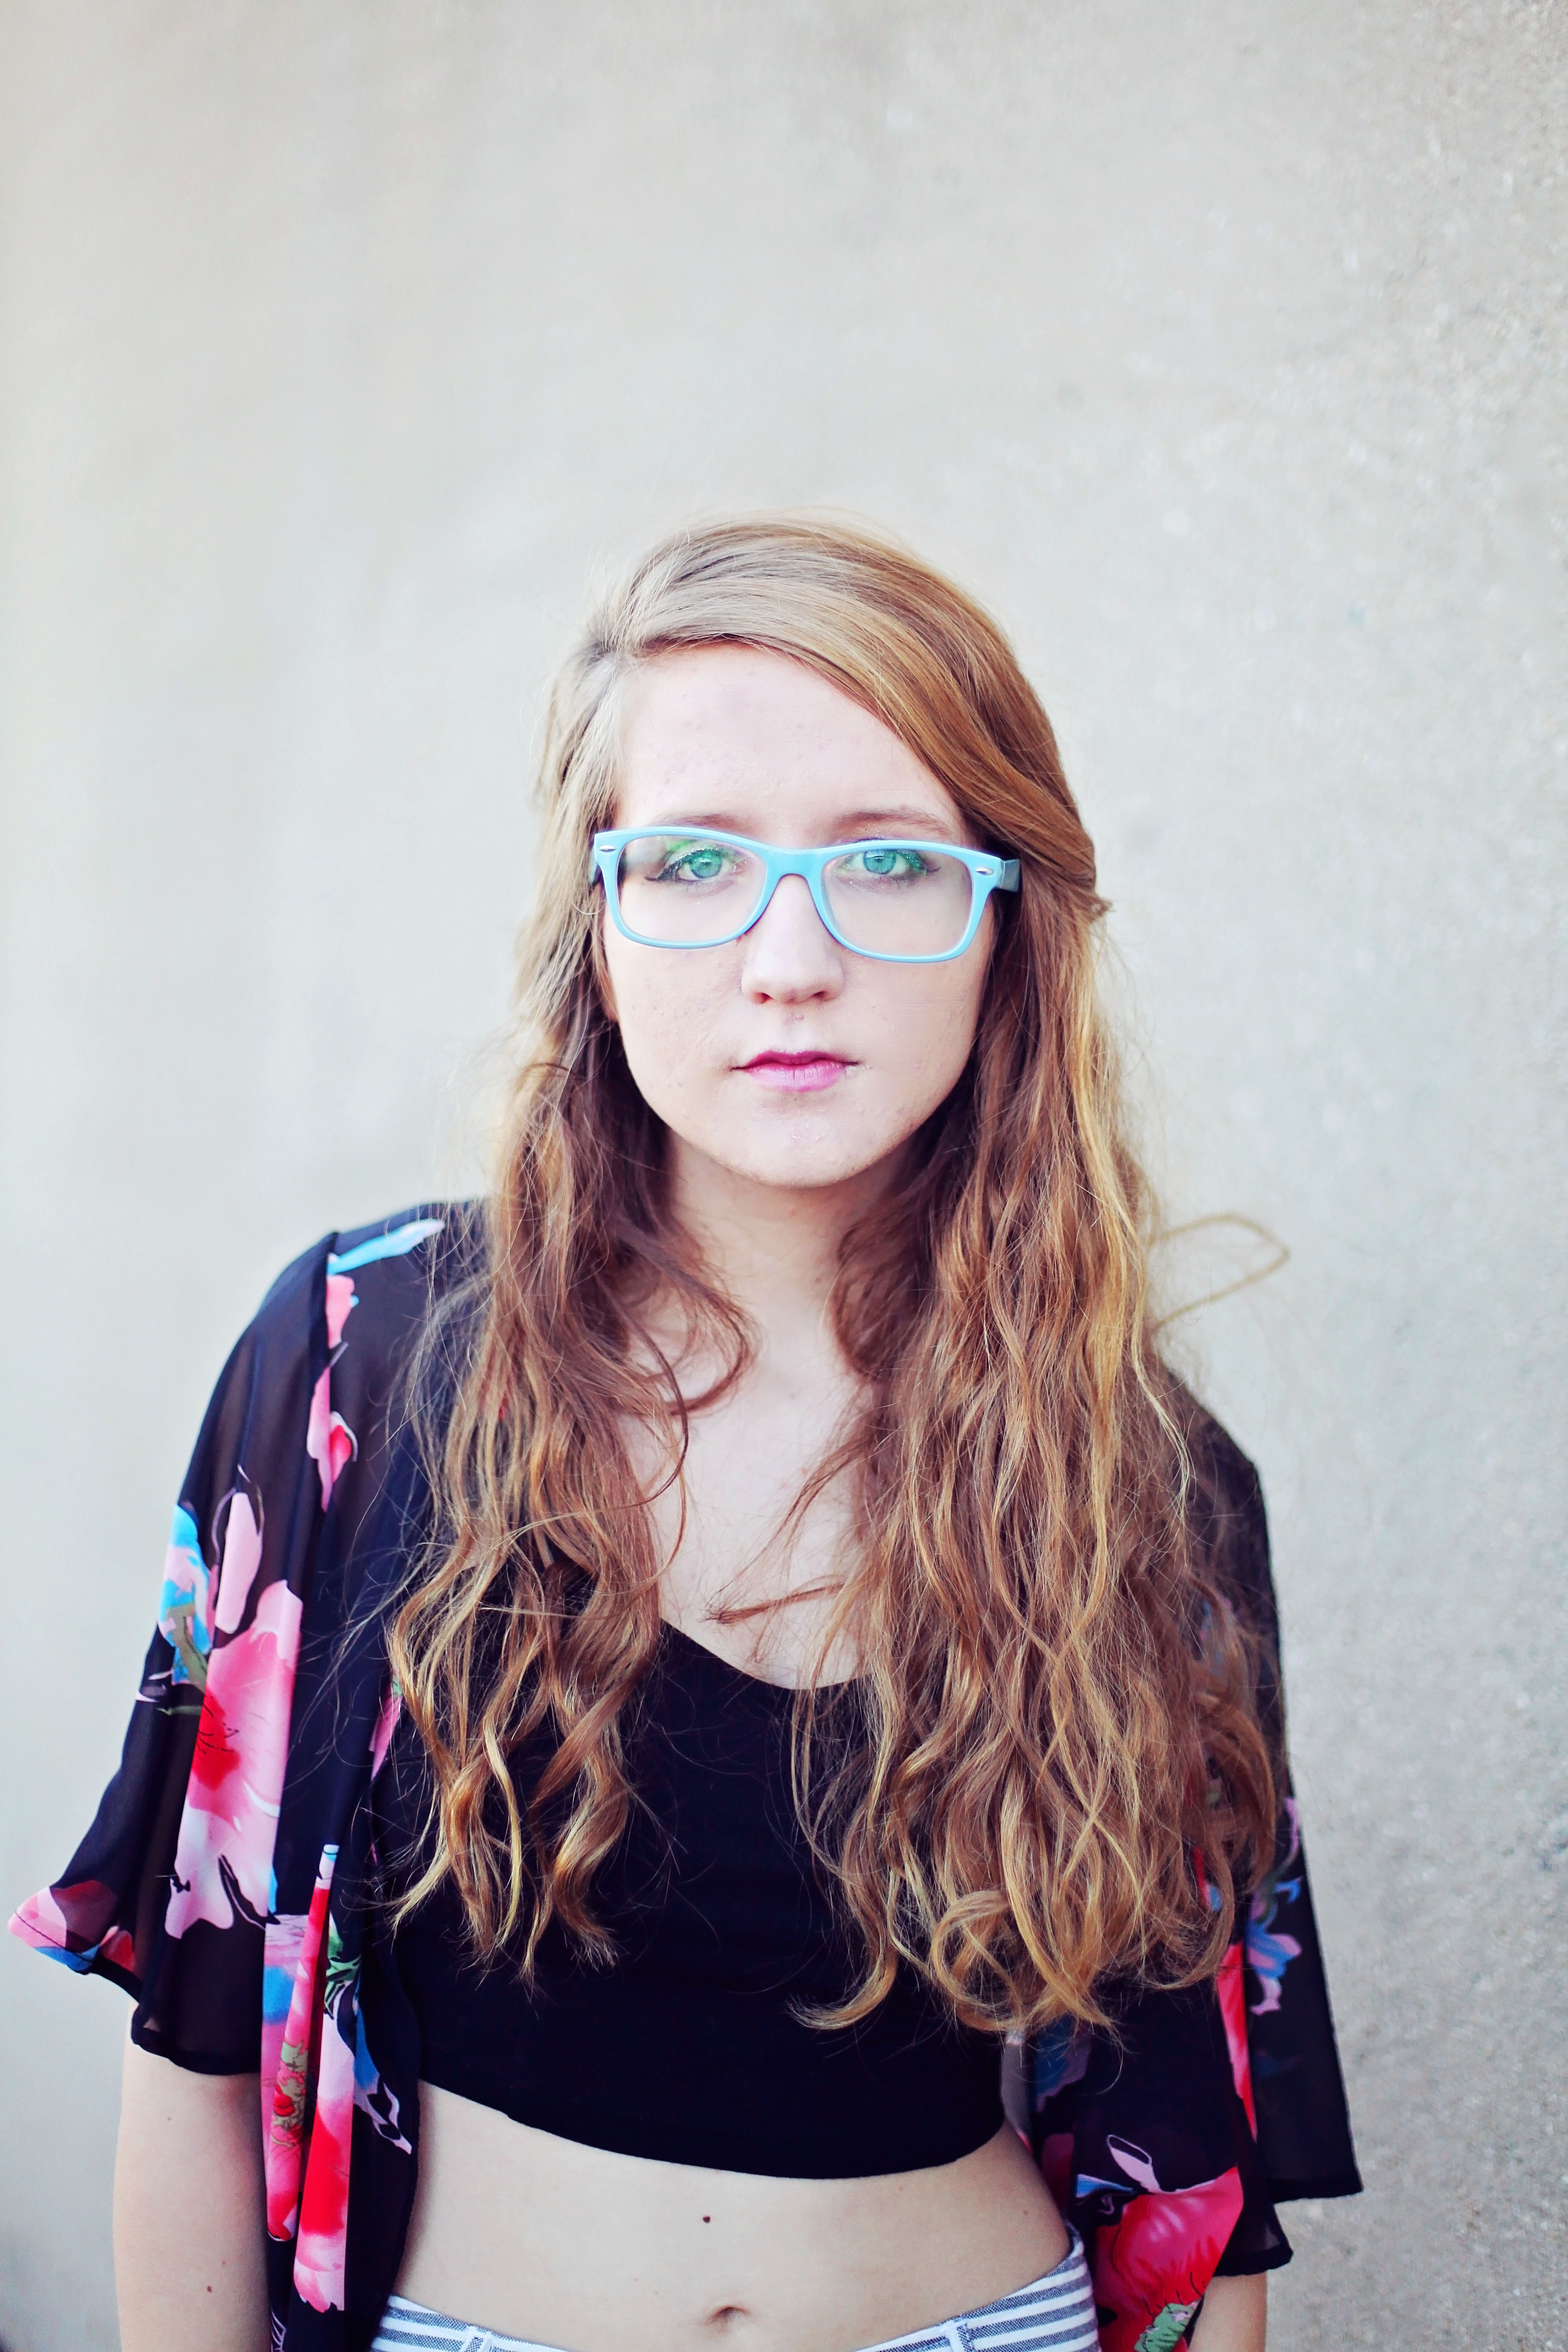
person, girl, woman, hair, photography, cute, portrait, model, young, fashion, clothing, lady, hairstyle, hipster, long hair, kimono, sunglasses, glasses, eyeglasses, eyewear, beauty, beautiful, sexy, blond, photoshoot, photo shoot, brown hair, blonde hair, portrait photography, vision care, belly button, crop top